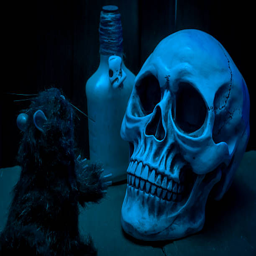
skull , rat and poison in the dark for western christian holiday